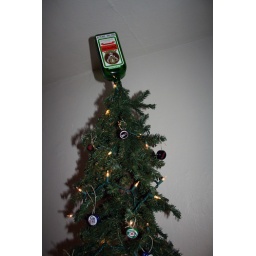
my mom gave my this tree its been in my trunk of my car for a couple weeks